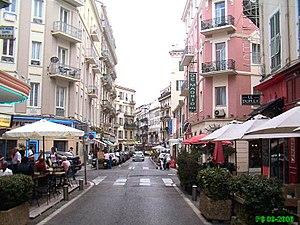
Cette article présente la liste des voies de Nice classées par ordre alphabétique. En 2003, Marguerite et Roger Isnard ont dénombré 1 789 voies à Nice.
Le quartier des Musiciens, aussi appelé quartier Thiers, fait partie du centre de Nice, à quelques minutes à pied du grand axe actuel de l'avenue Jean-Médecin.